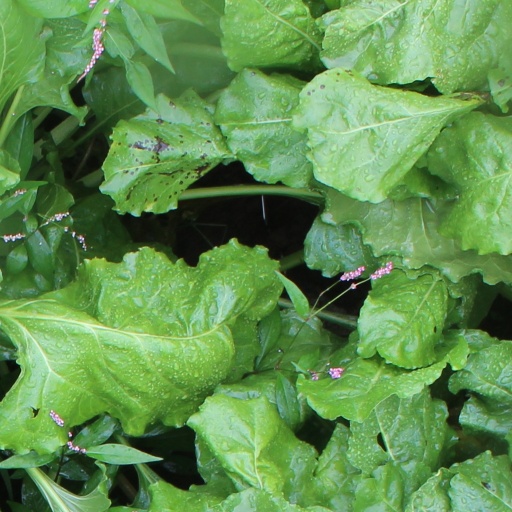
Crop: sugar beet